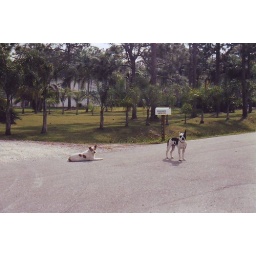
two dogs in the road